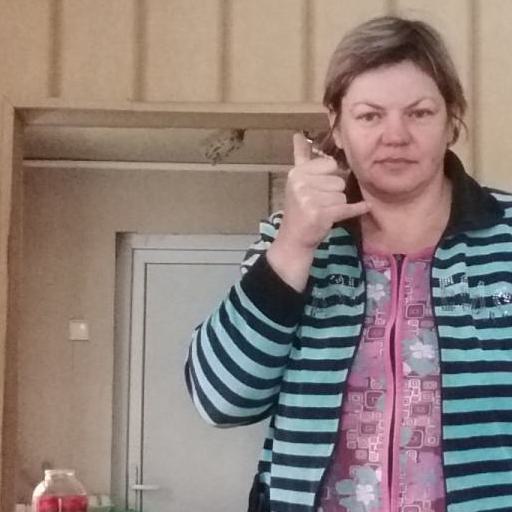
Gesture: call